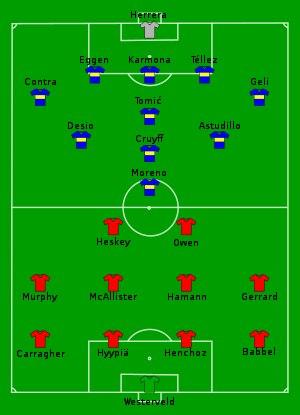
Cet article relate l'histoire du Liverpool Football Club, équipe de football fondée officiellement le 3 juin 1892, et basé dans la ville de Liverpool, dans le Nord-Ouest de l'Angleterre.
Le parcours européen du Liverpool Football Club est l'histoire des participations du Liverpool Football Club aux différentes Coupes d'Europe.